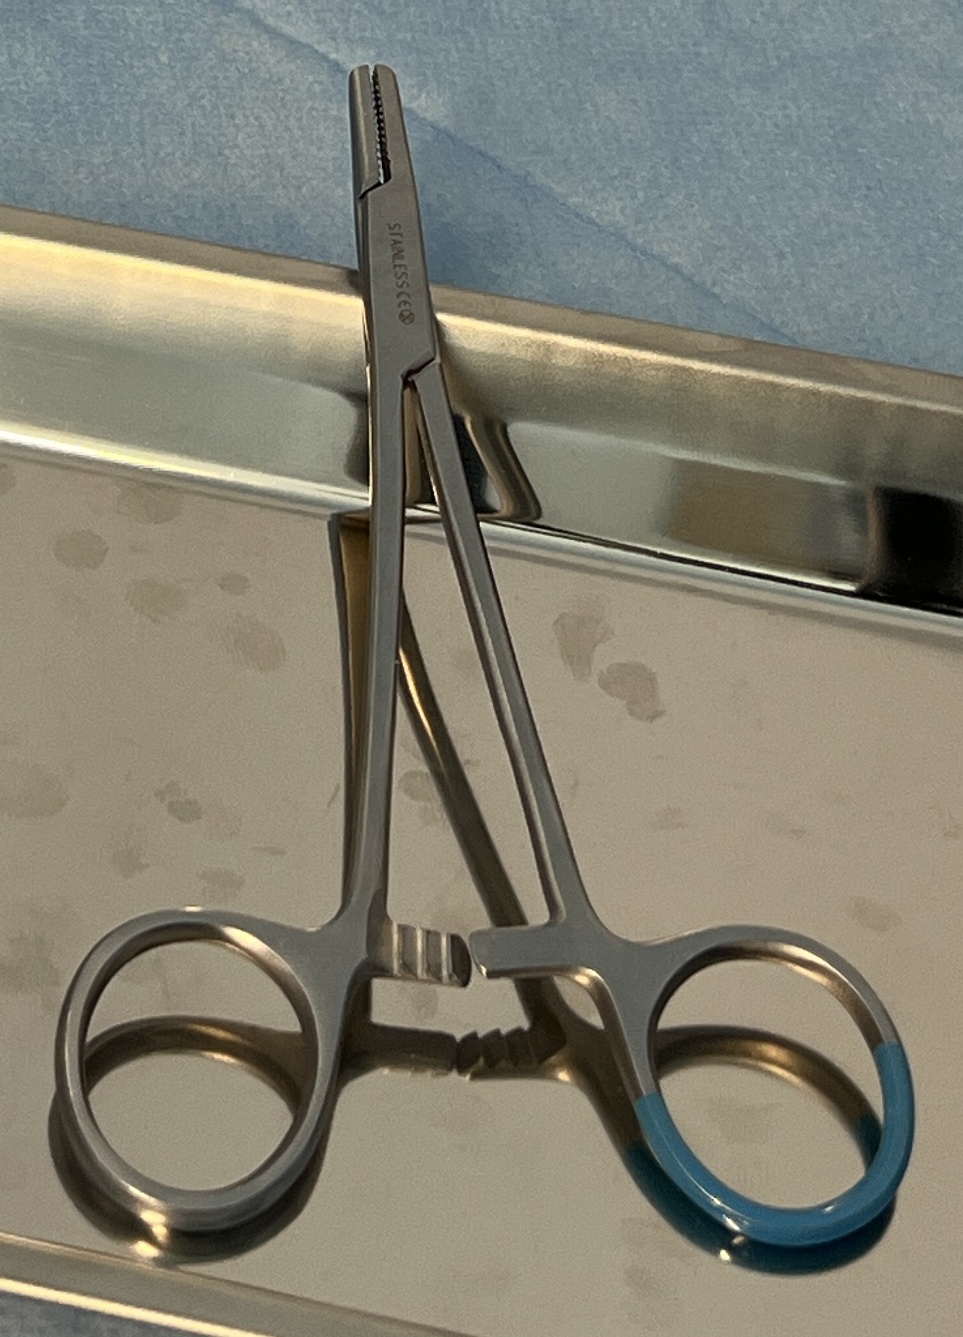
Hinged instrument state: open